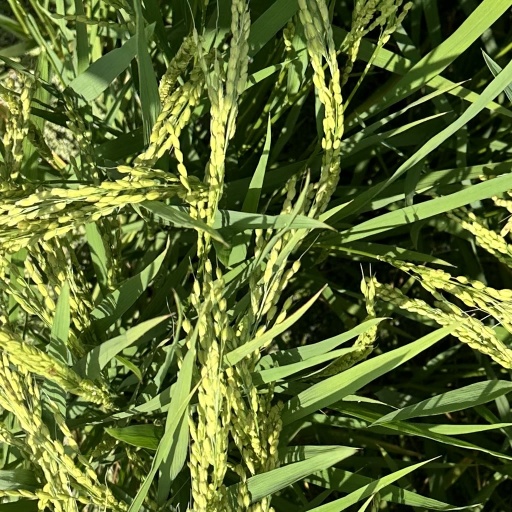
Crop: rice